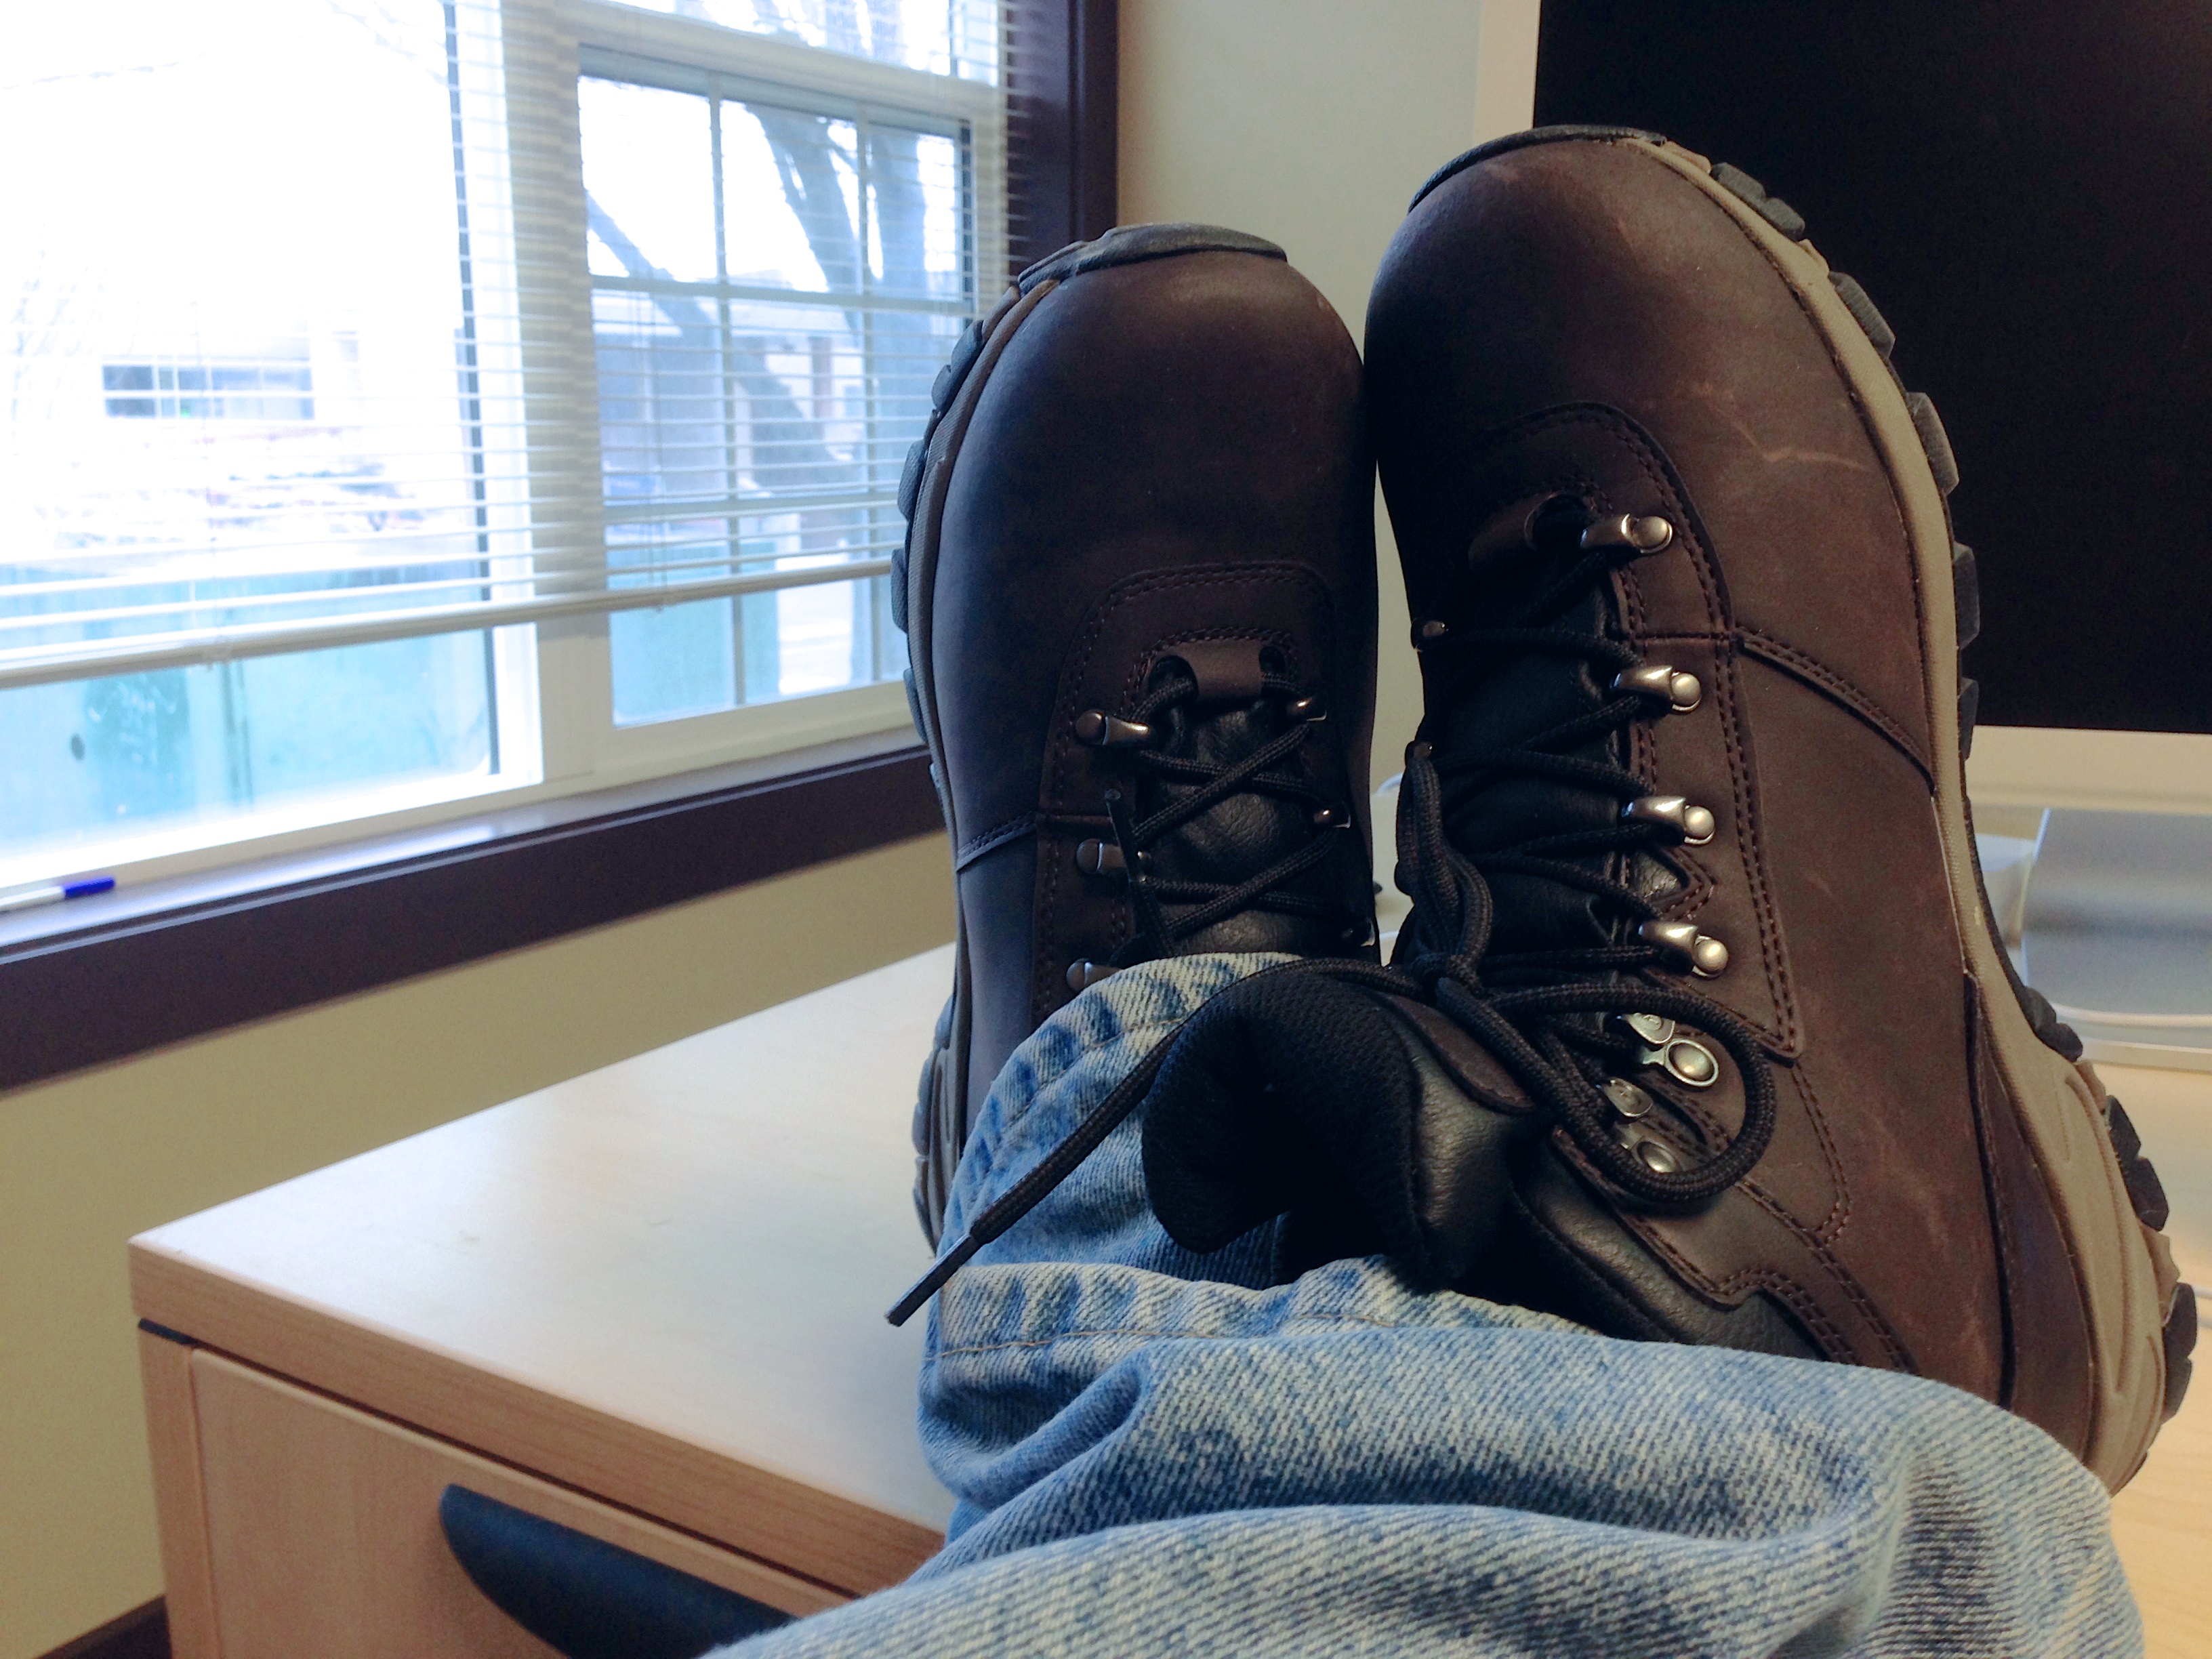
shoe, leg, blue, footwear, dailycreate, 2014365, tdc1047